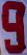
Number: 9